Pontiac GTO

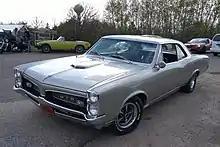
1967 GTO hardtop

The GTO underwent a few styling changes in 1967. The louver-covered taillights were replaced with eight tail lights, four on each side. Rally II wheels with colored lug nuts were also available in 1967. The GTO emblems on the fenders' rear part were moved to the chrome rocker panels. The grille was changed from a purely split grille to one that shared some chrome.